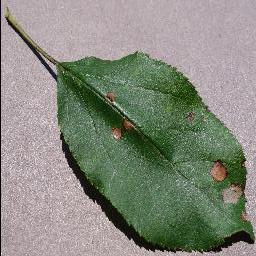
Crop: apple
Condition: black_rot